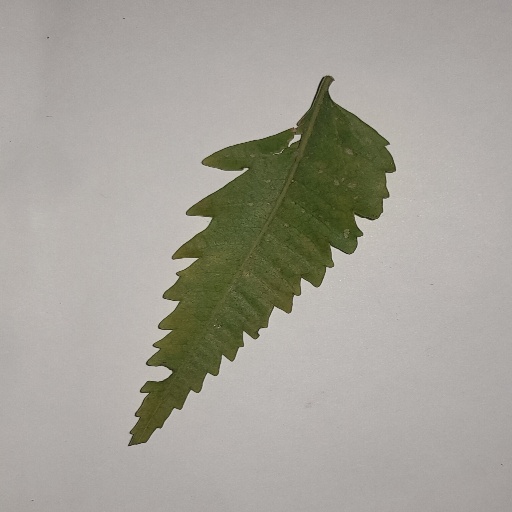
Species: Neem
Leaf condition: Yellow Leaf